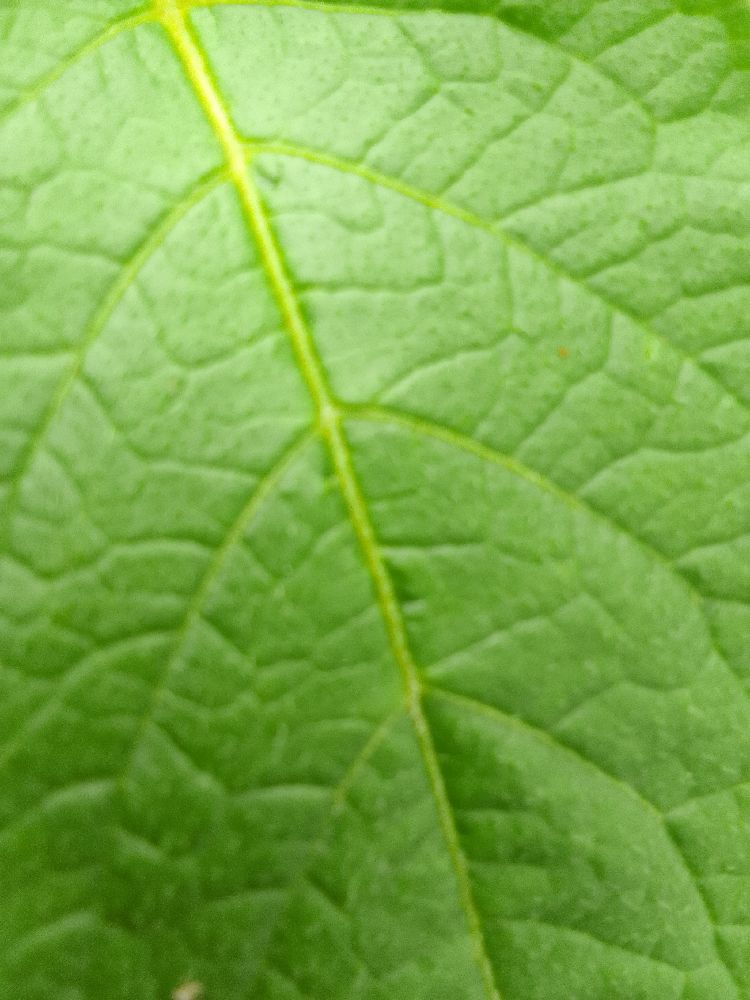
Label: Healthy